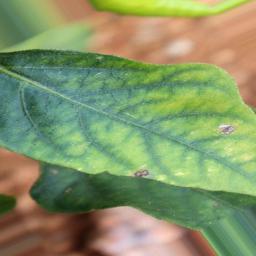
Label: nutritional